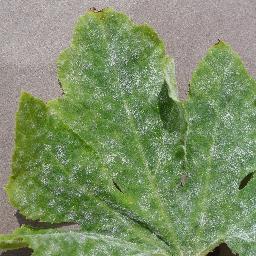
Label: Squash___Powdery_mildew